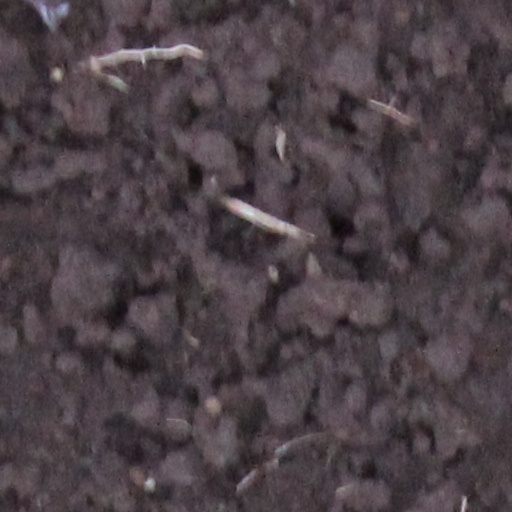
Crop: wheat